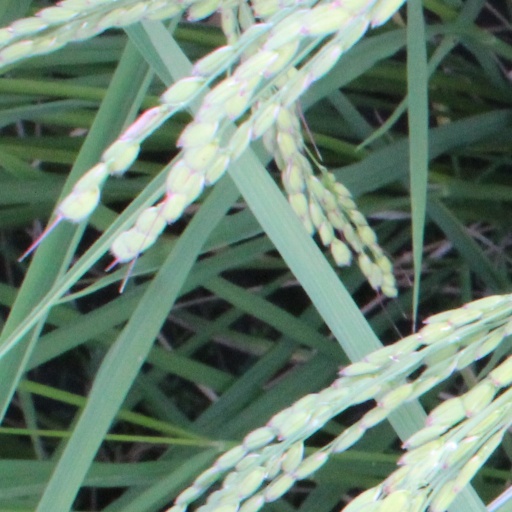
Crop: rice